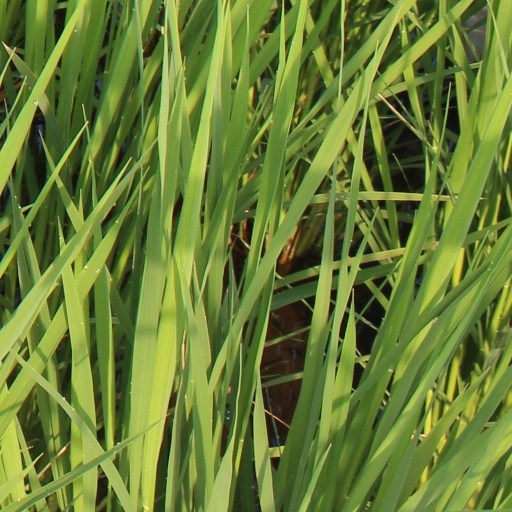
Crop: rice